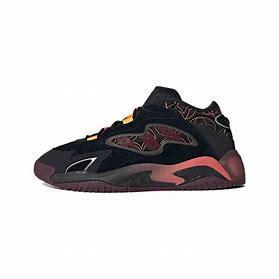
Brand: adidas
Model: originals Adidas Originals Streetball